Clara (2018 film)

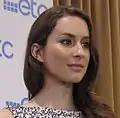
Troian Bellisario

Friends Sherman made at Ryerson worked with him on his debut, "The Rocket List", "made on no budget ... on a four-day road trip with a camera," as well as on "Clara". Together with James Ewasiuk, a "close collaborator" who co-wrote "The Rocket List" with him, Sherman did four months of research on "the Kepler telescope and transits and things like that." Two years after they had met in Banff, Sherman ran into Lantos while pitching the draft script to Serendipity Point Films, from whom he received an option agreement the next day.